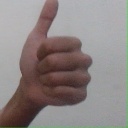
अक्षर: थ